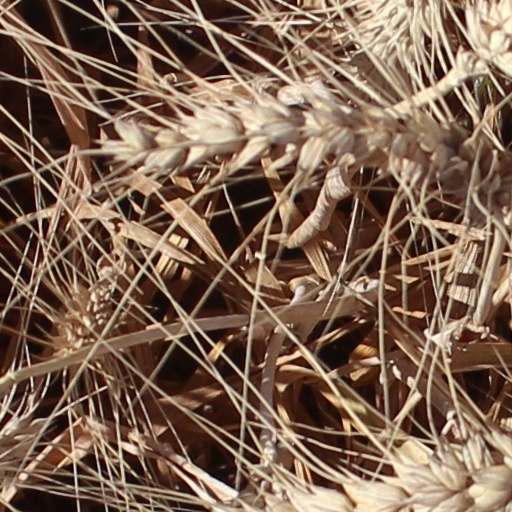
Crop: wheat